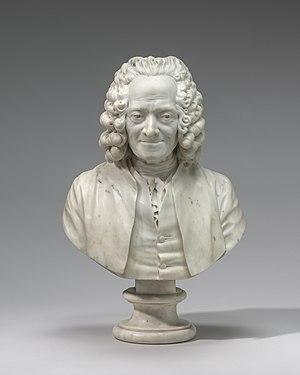
Dans les arts figuratifs, le « naturalisme », souvent employé comme un synonyme de « réalisme », qualifie un style de représentation mimétique, descriptive de la nature alors que d'autres types de représentation de la nature en donnent une forme idéalisée, stylisée, symbolique ou autre. Ces deux termes « réalisme » et « naturalisme » s'appliquent aussi à deux mouvements en peinture au XIXᵉ siècle, ce qui peut créer une certaine confusion.